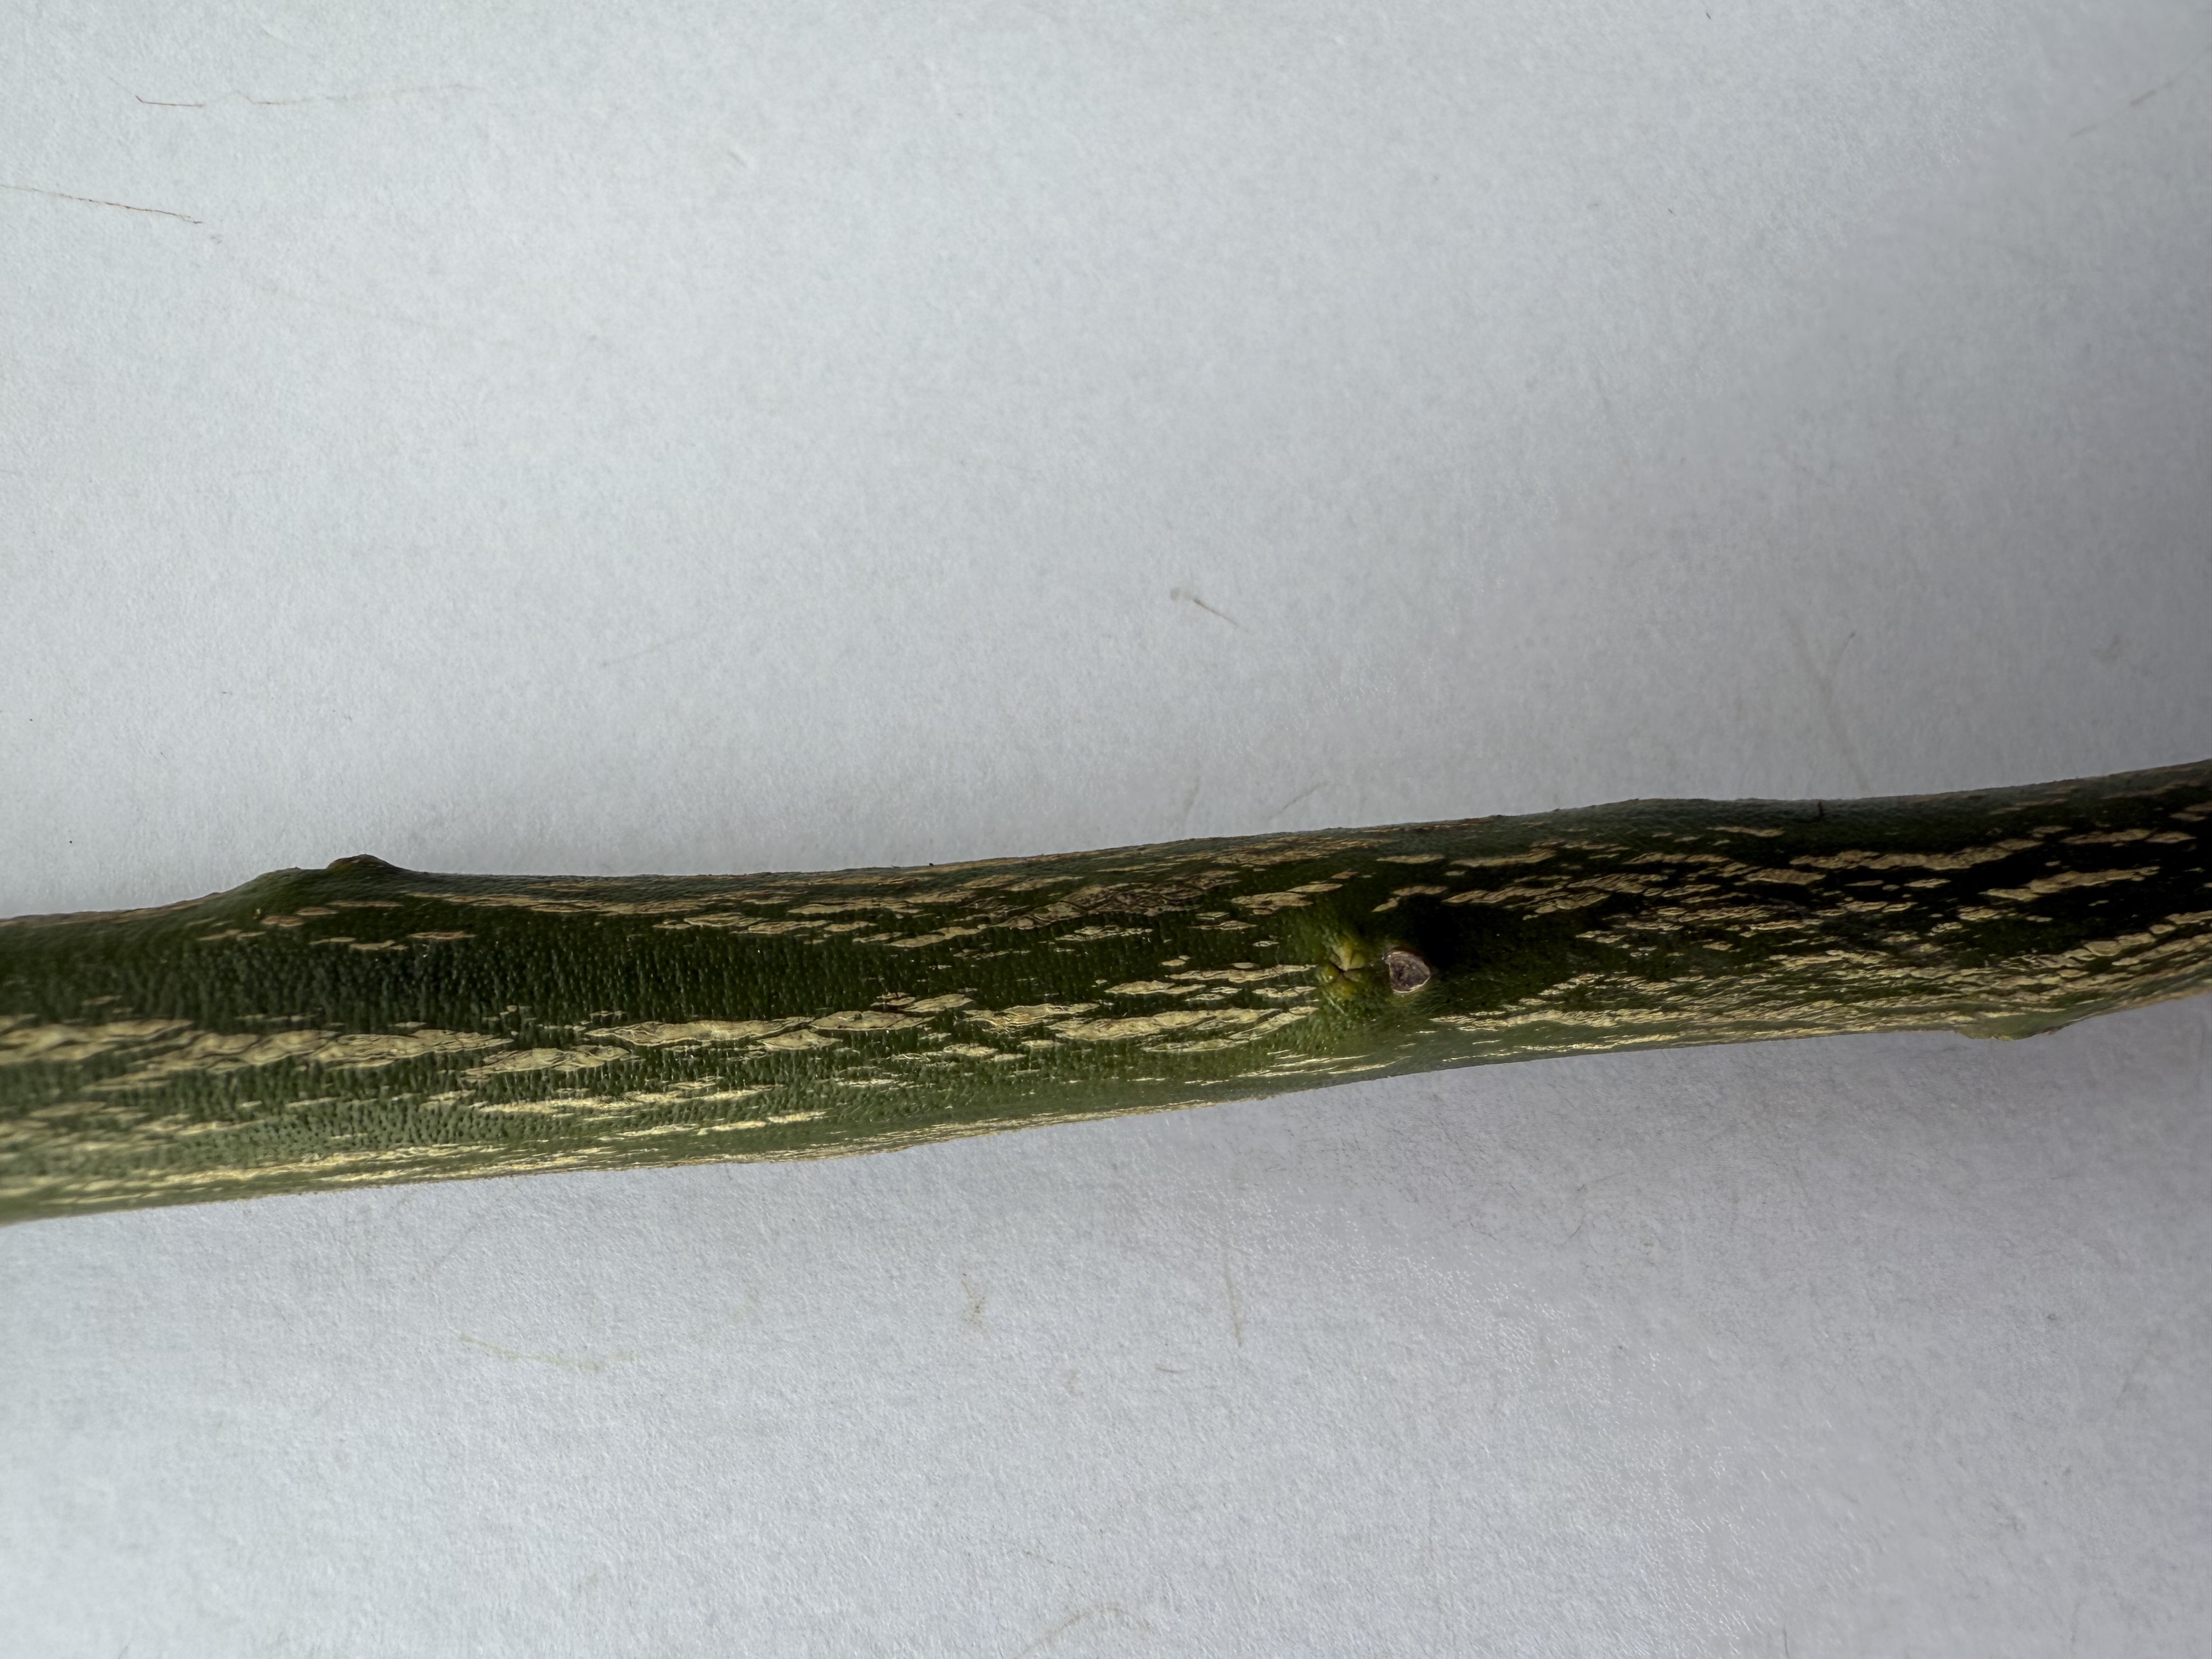
Variety: Kumquat